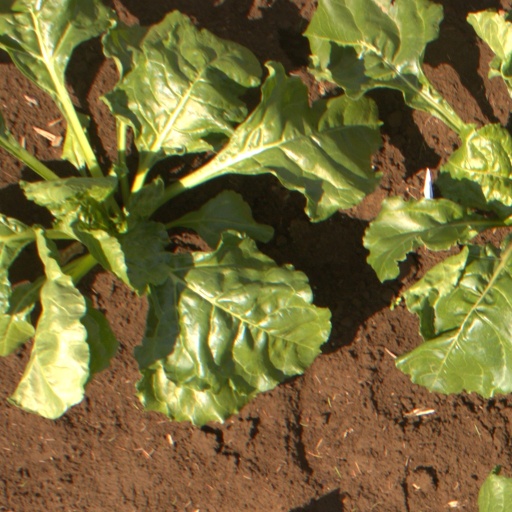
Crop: sugar beet